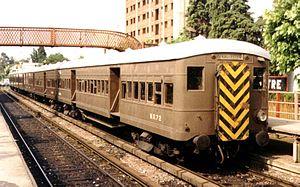
La Metropolitan-Vickers, est une entreprise britannique d'ingénierie électrique du milieu du XXᵉ siècle, connue à l'origine sous le nom de British Westinghouse. Très diversifiée, elle était particulièrement réputée pour ses équipements électriques industriels mais aussi ses générateurs, ses turbines à vapeur, ses appareillages électriques et ses transformateurs. Metrovick a une place importante dans l'histoire en tant que premier fabricant d'un ordinateur à transistor, le Metrovick 950, et du premier moteur à réaction à compression axiale britannique, le Metrovick F.2. Leur usine à Trafford Park, à Manchester, a été pendant la majeure partie du XXᵉ siècle l'une des plus grandes usines du genre du monde.